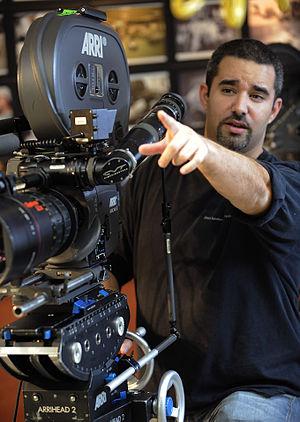
Alex Ferrari, né le 21 avril 1982, est un auteur-compositeur-interprète brésilien de musique pop latino connu grâce à son tube de l'été Bara Bará Bere Berê.